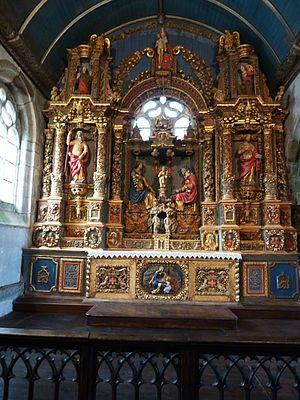
Commana Le retable de Sainte Anne XVIIIème baroque transept nord
L'enclos paroissial de Commana est un enclos paroissial situé dans la commune de Commana autour de l'église Saint-Derrien. Cet ensemble architectural construit aux XVIᵉ et XVIIᵉ siècles est considéré comme l'un des plus beaux de Bretagne. L'église, la chapelle funéraire, l’enclos lui-même, le calvaire et l'arc de triomphe font l'objet d'un classement au titre des monuments historiques par arrêté du 17 juillet 1915.